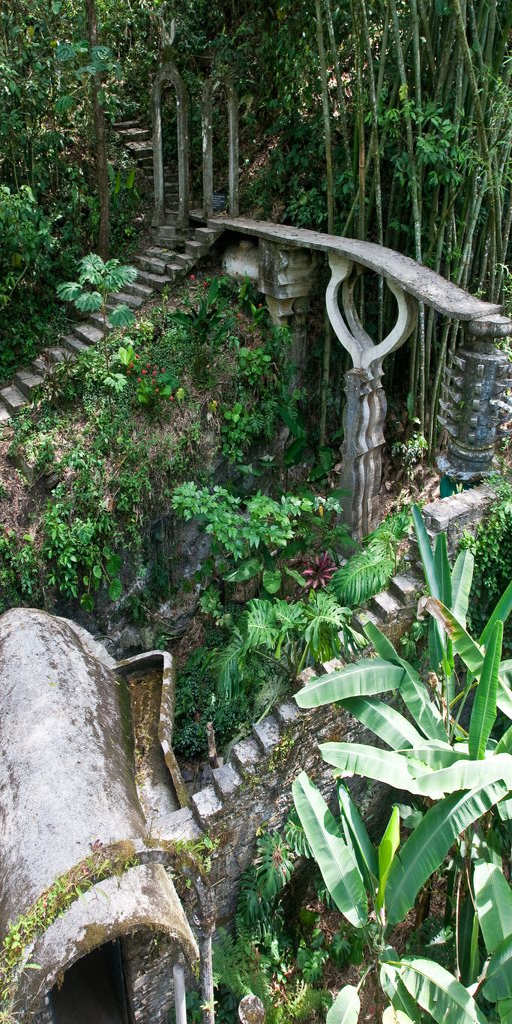
person - a surreal garden in the rainforest